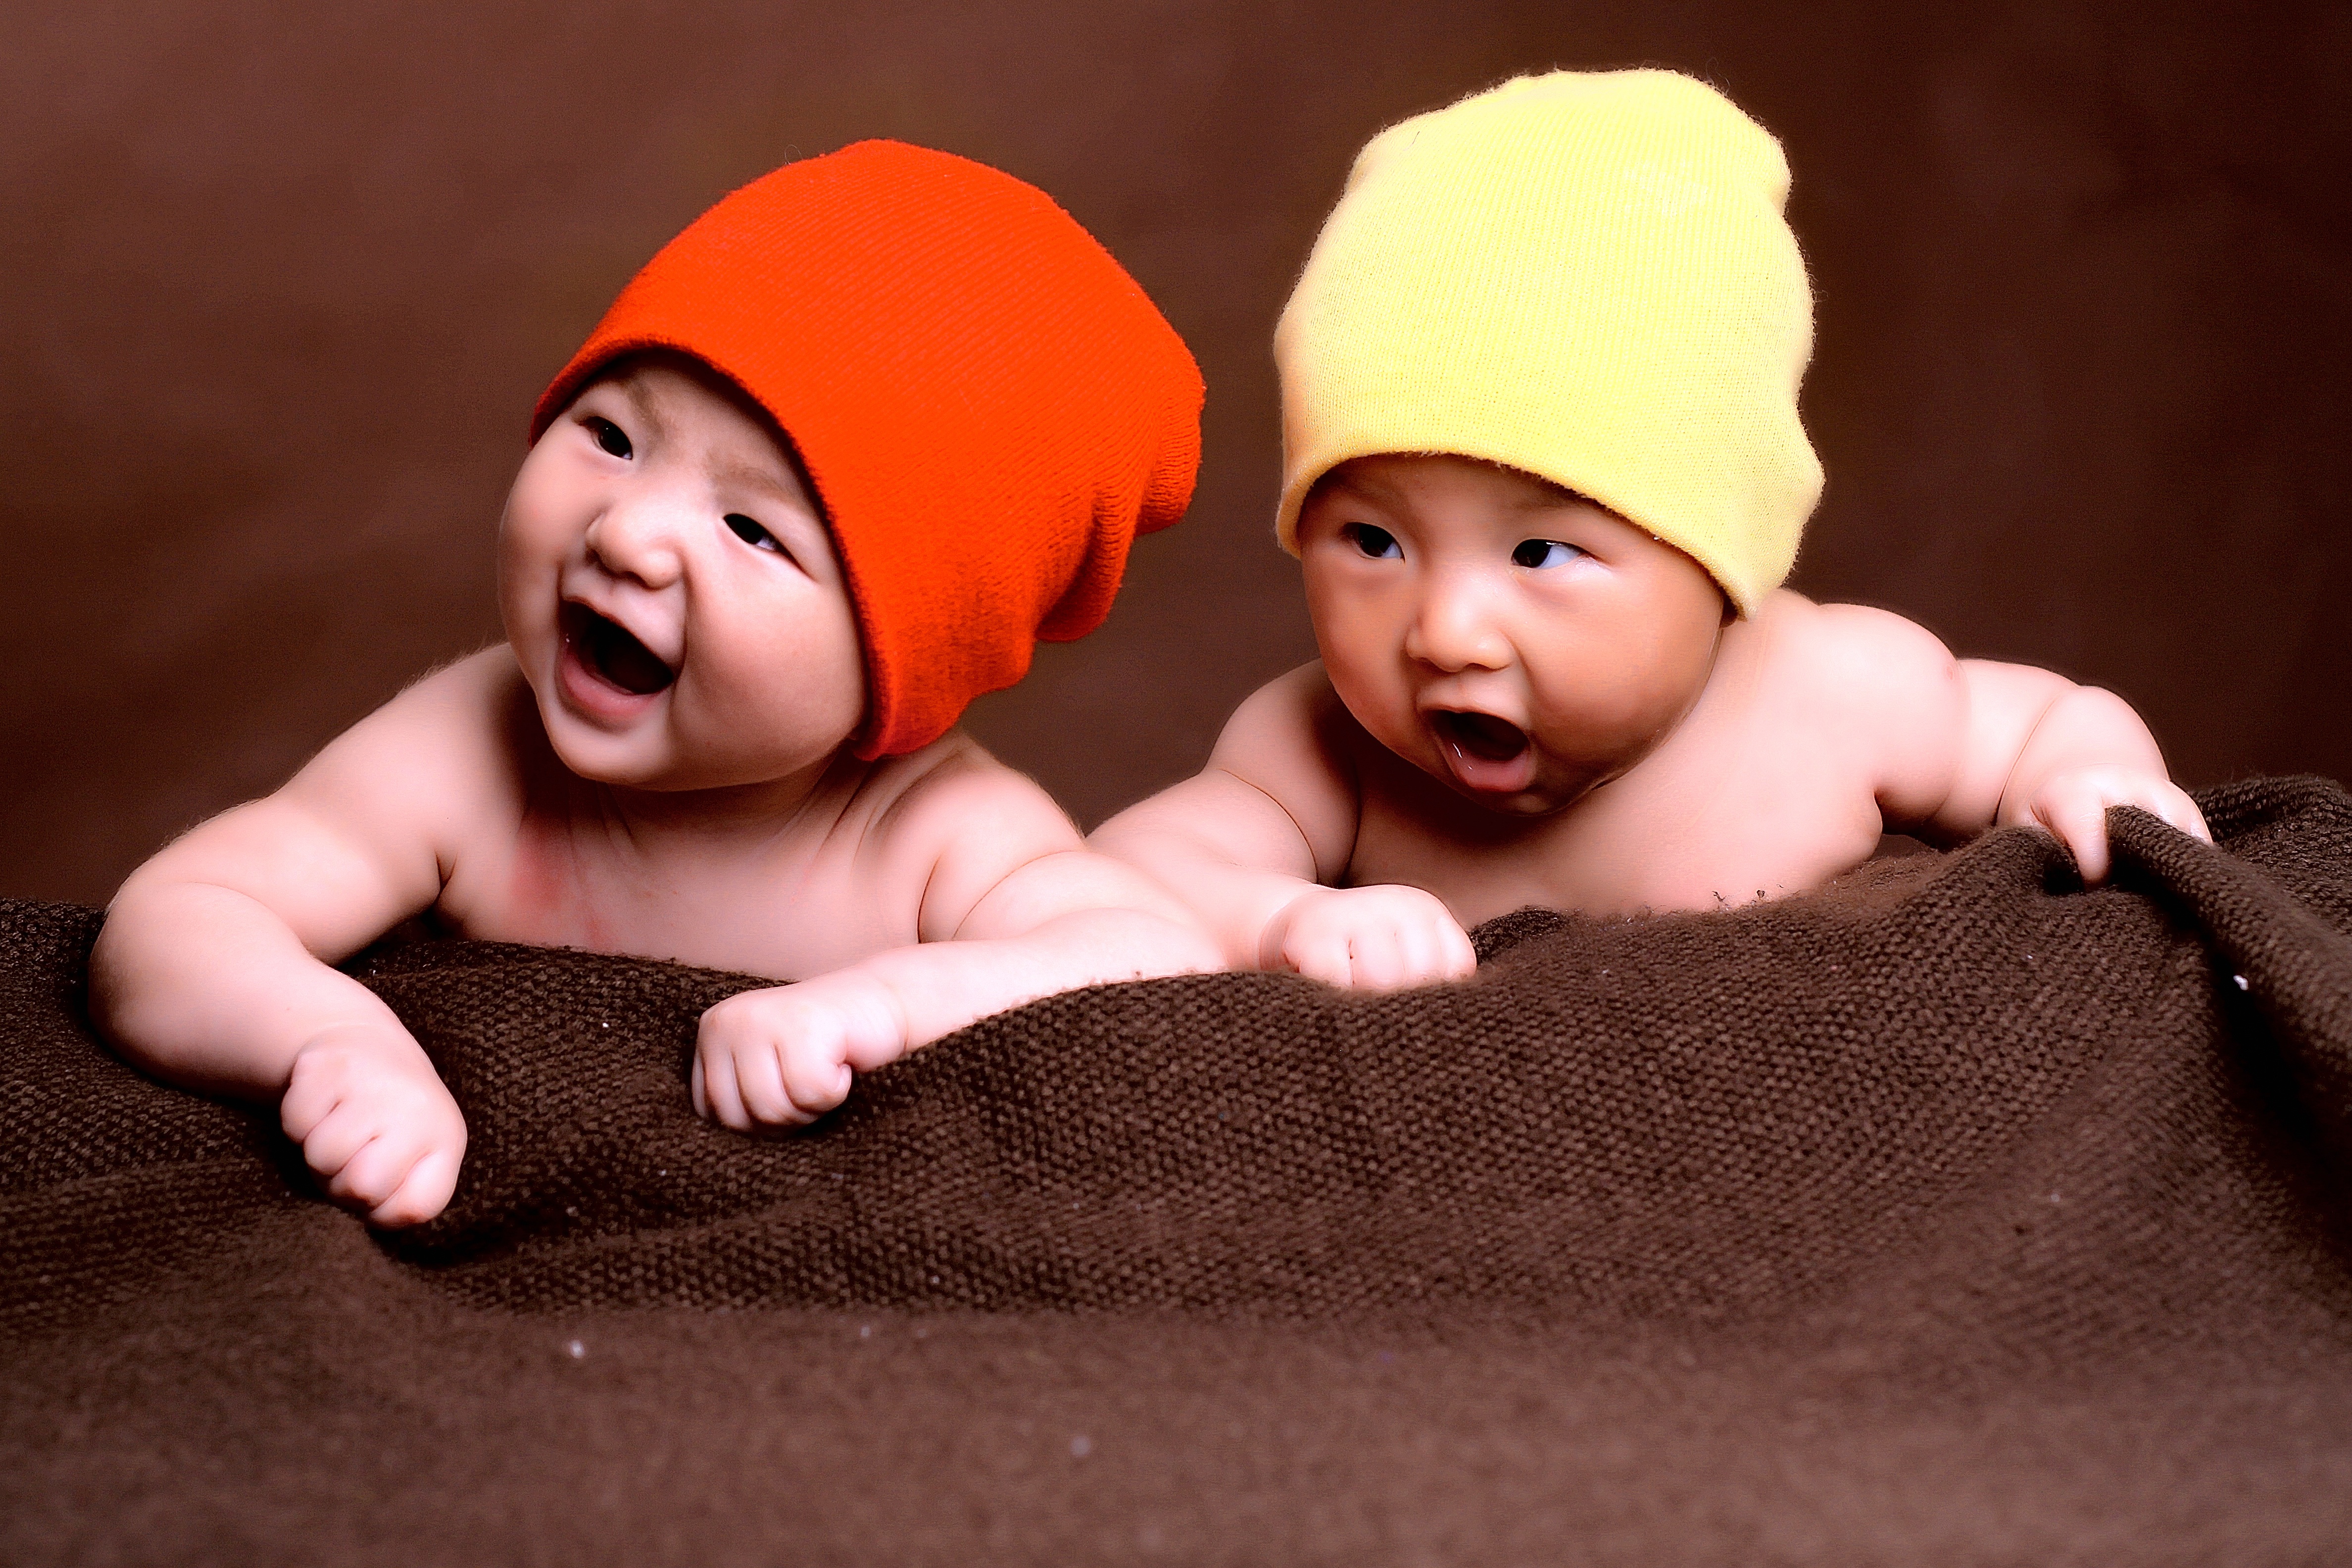
person, photography, male, portrait, model, child, baby, smile, infant, toddler, skin, beauty, paternity, photo shoot, child care, portrait photography